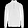
Label: Pullover